Engine Company 16 Fire Station

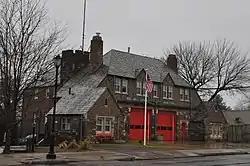

The Engine Company 16 Fire Station, also known as the Blue Hills Fire Station, is located at 636 Blue Hills Avenue in Hartford, Connecticut. Built in 1928, it is one of the city's most architecturally distinctive fire stations, a Tudor Revival structure designed by the local firm of Ebbets & Frid. The building was listed on the National Register of Historic Places on March 2, 1989. It continues to serve its original function, housing Engine Company 16 of the Hartford Fire Department.